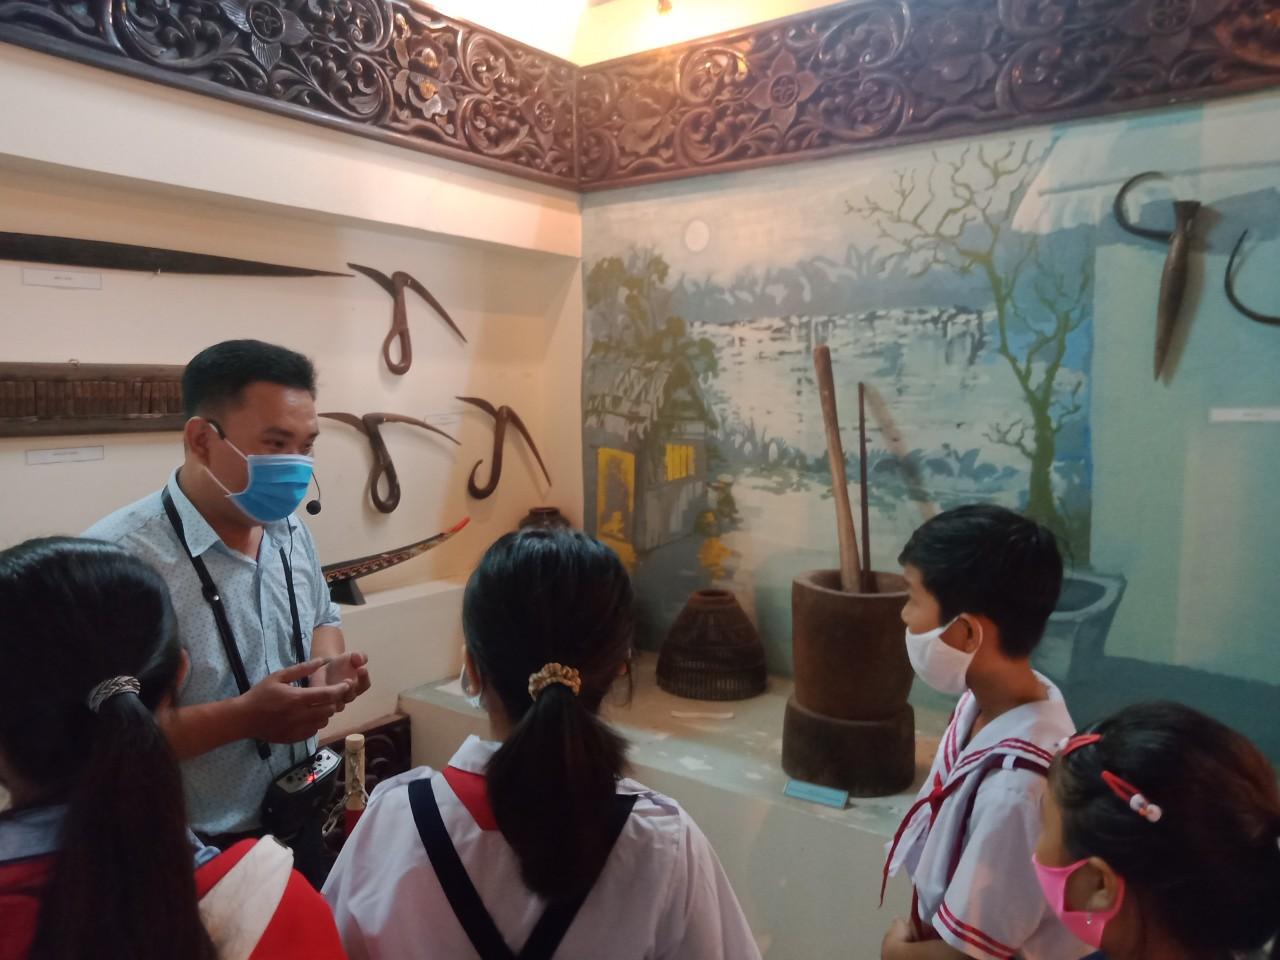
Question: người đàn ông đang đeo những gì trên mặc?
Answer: cái khẩu trang và cái micro